Ancient Celtic warfare

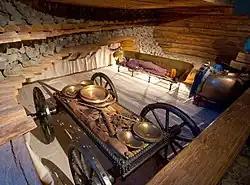
Celtic Chieftain's Grave at Hochdorf, Germany

In the latter phases of the Hallstatt era, iron began to replace bronze in the manufacture of weapons, and the classic "Celtic sword" with its leaf-bladed design made its appearance. Chariot burials are also characteristic of the period; it is possible that they also served a function in the warfare of this age, but the chariots are four-wheeled vehicles and they do not occur at all in Britain until the La Tène period.